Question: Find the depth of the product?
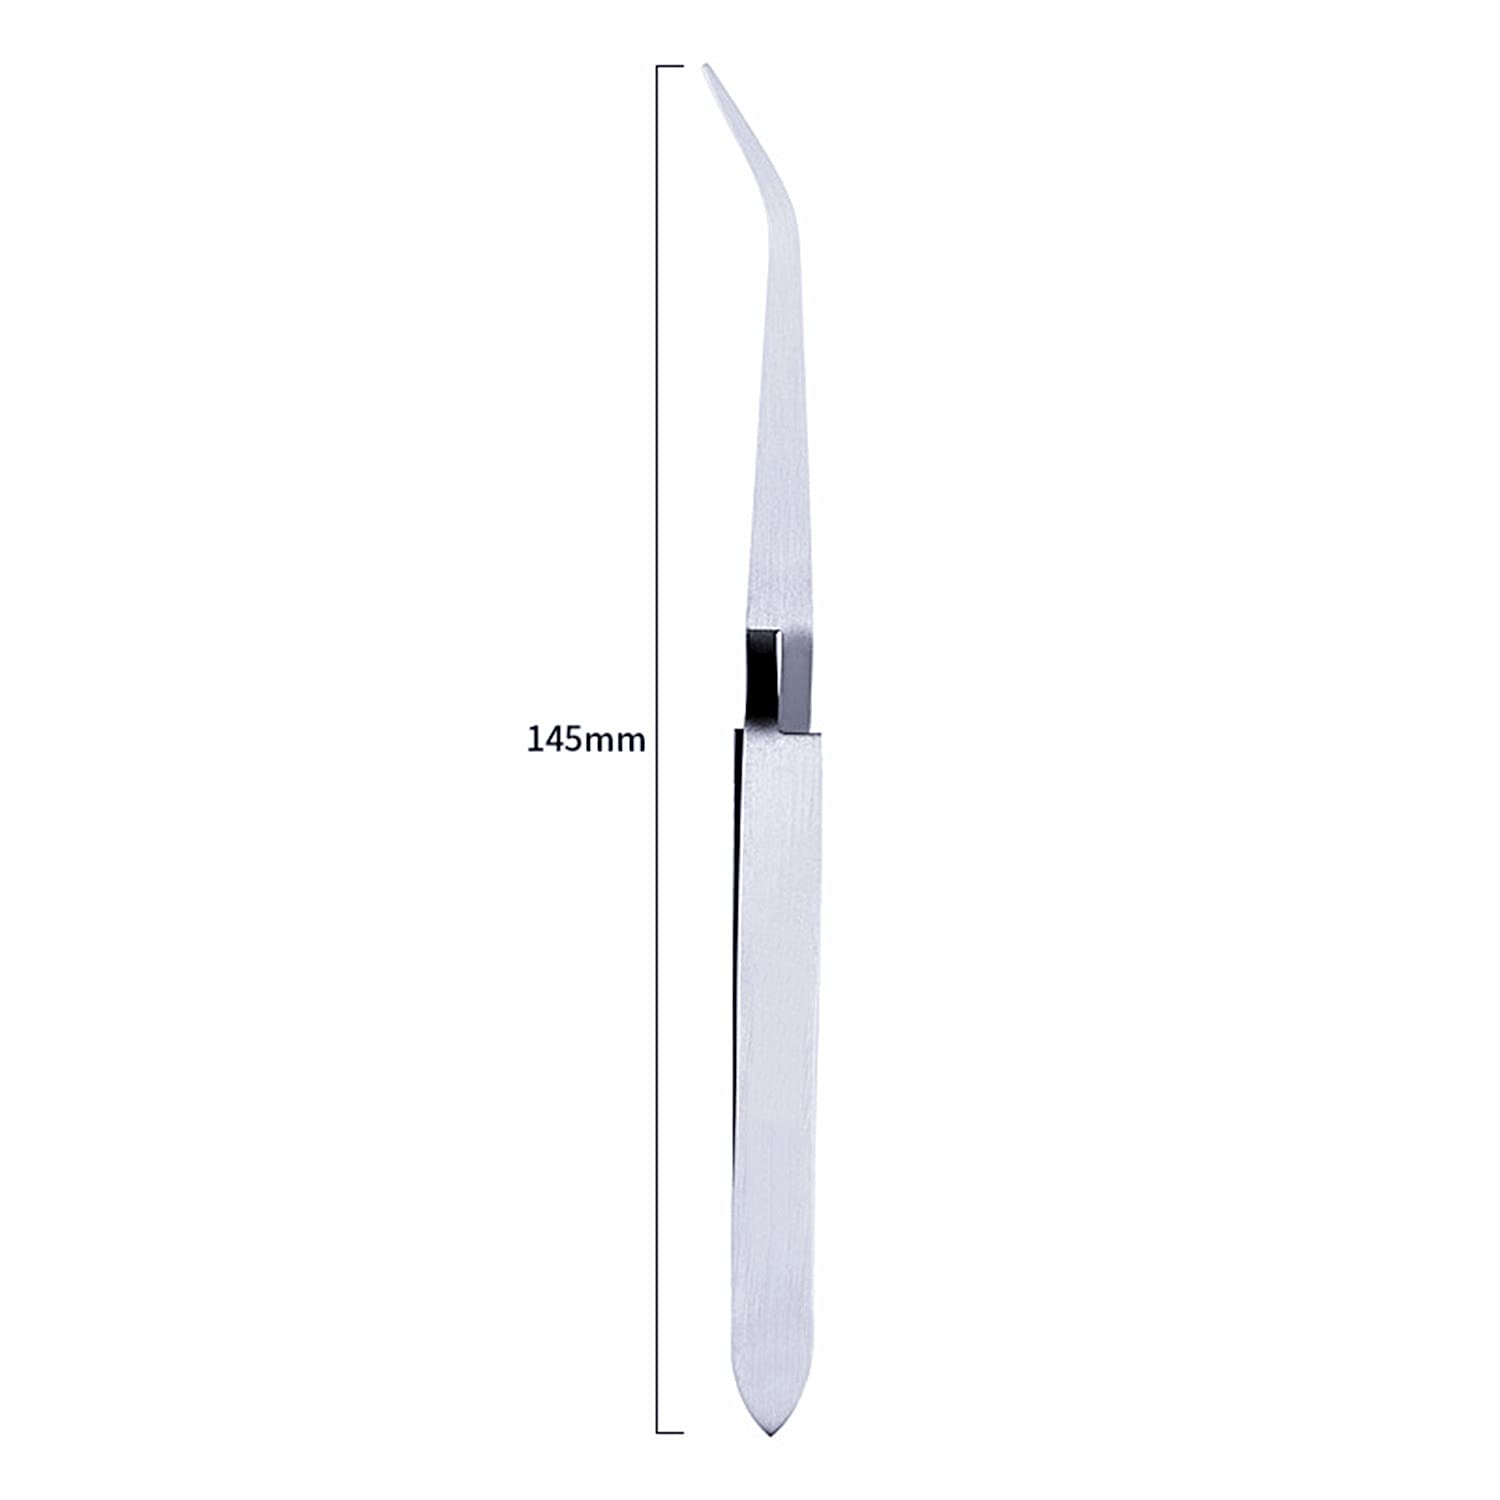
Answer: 145.0 millimetre